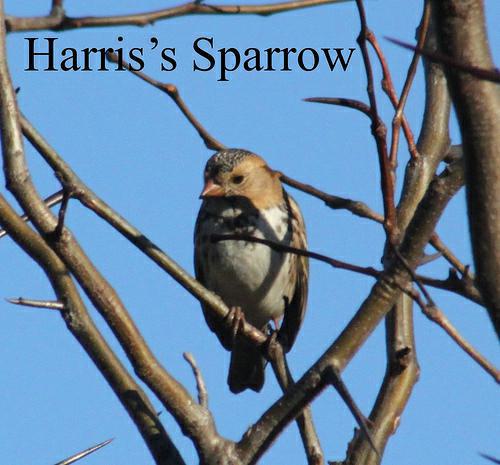
A photo of a harris sparrow